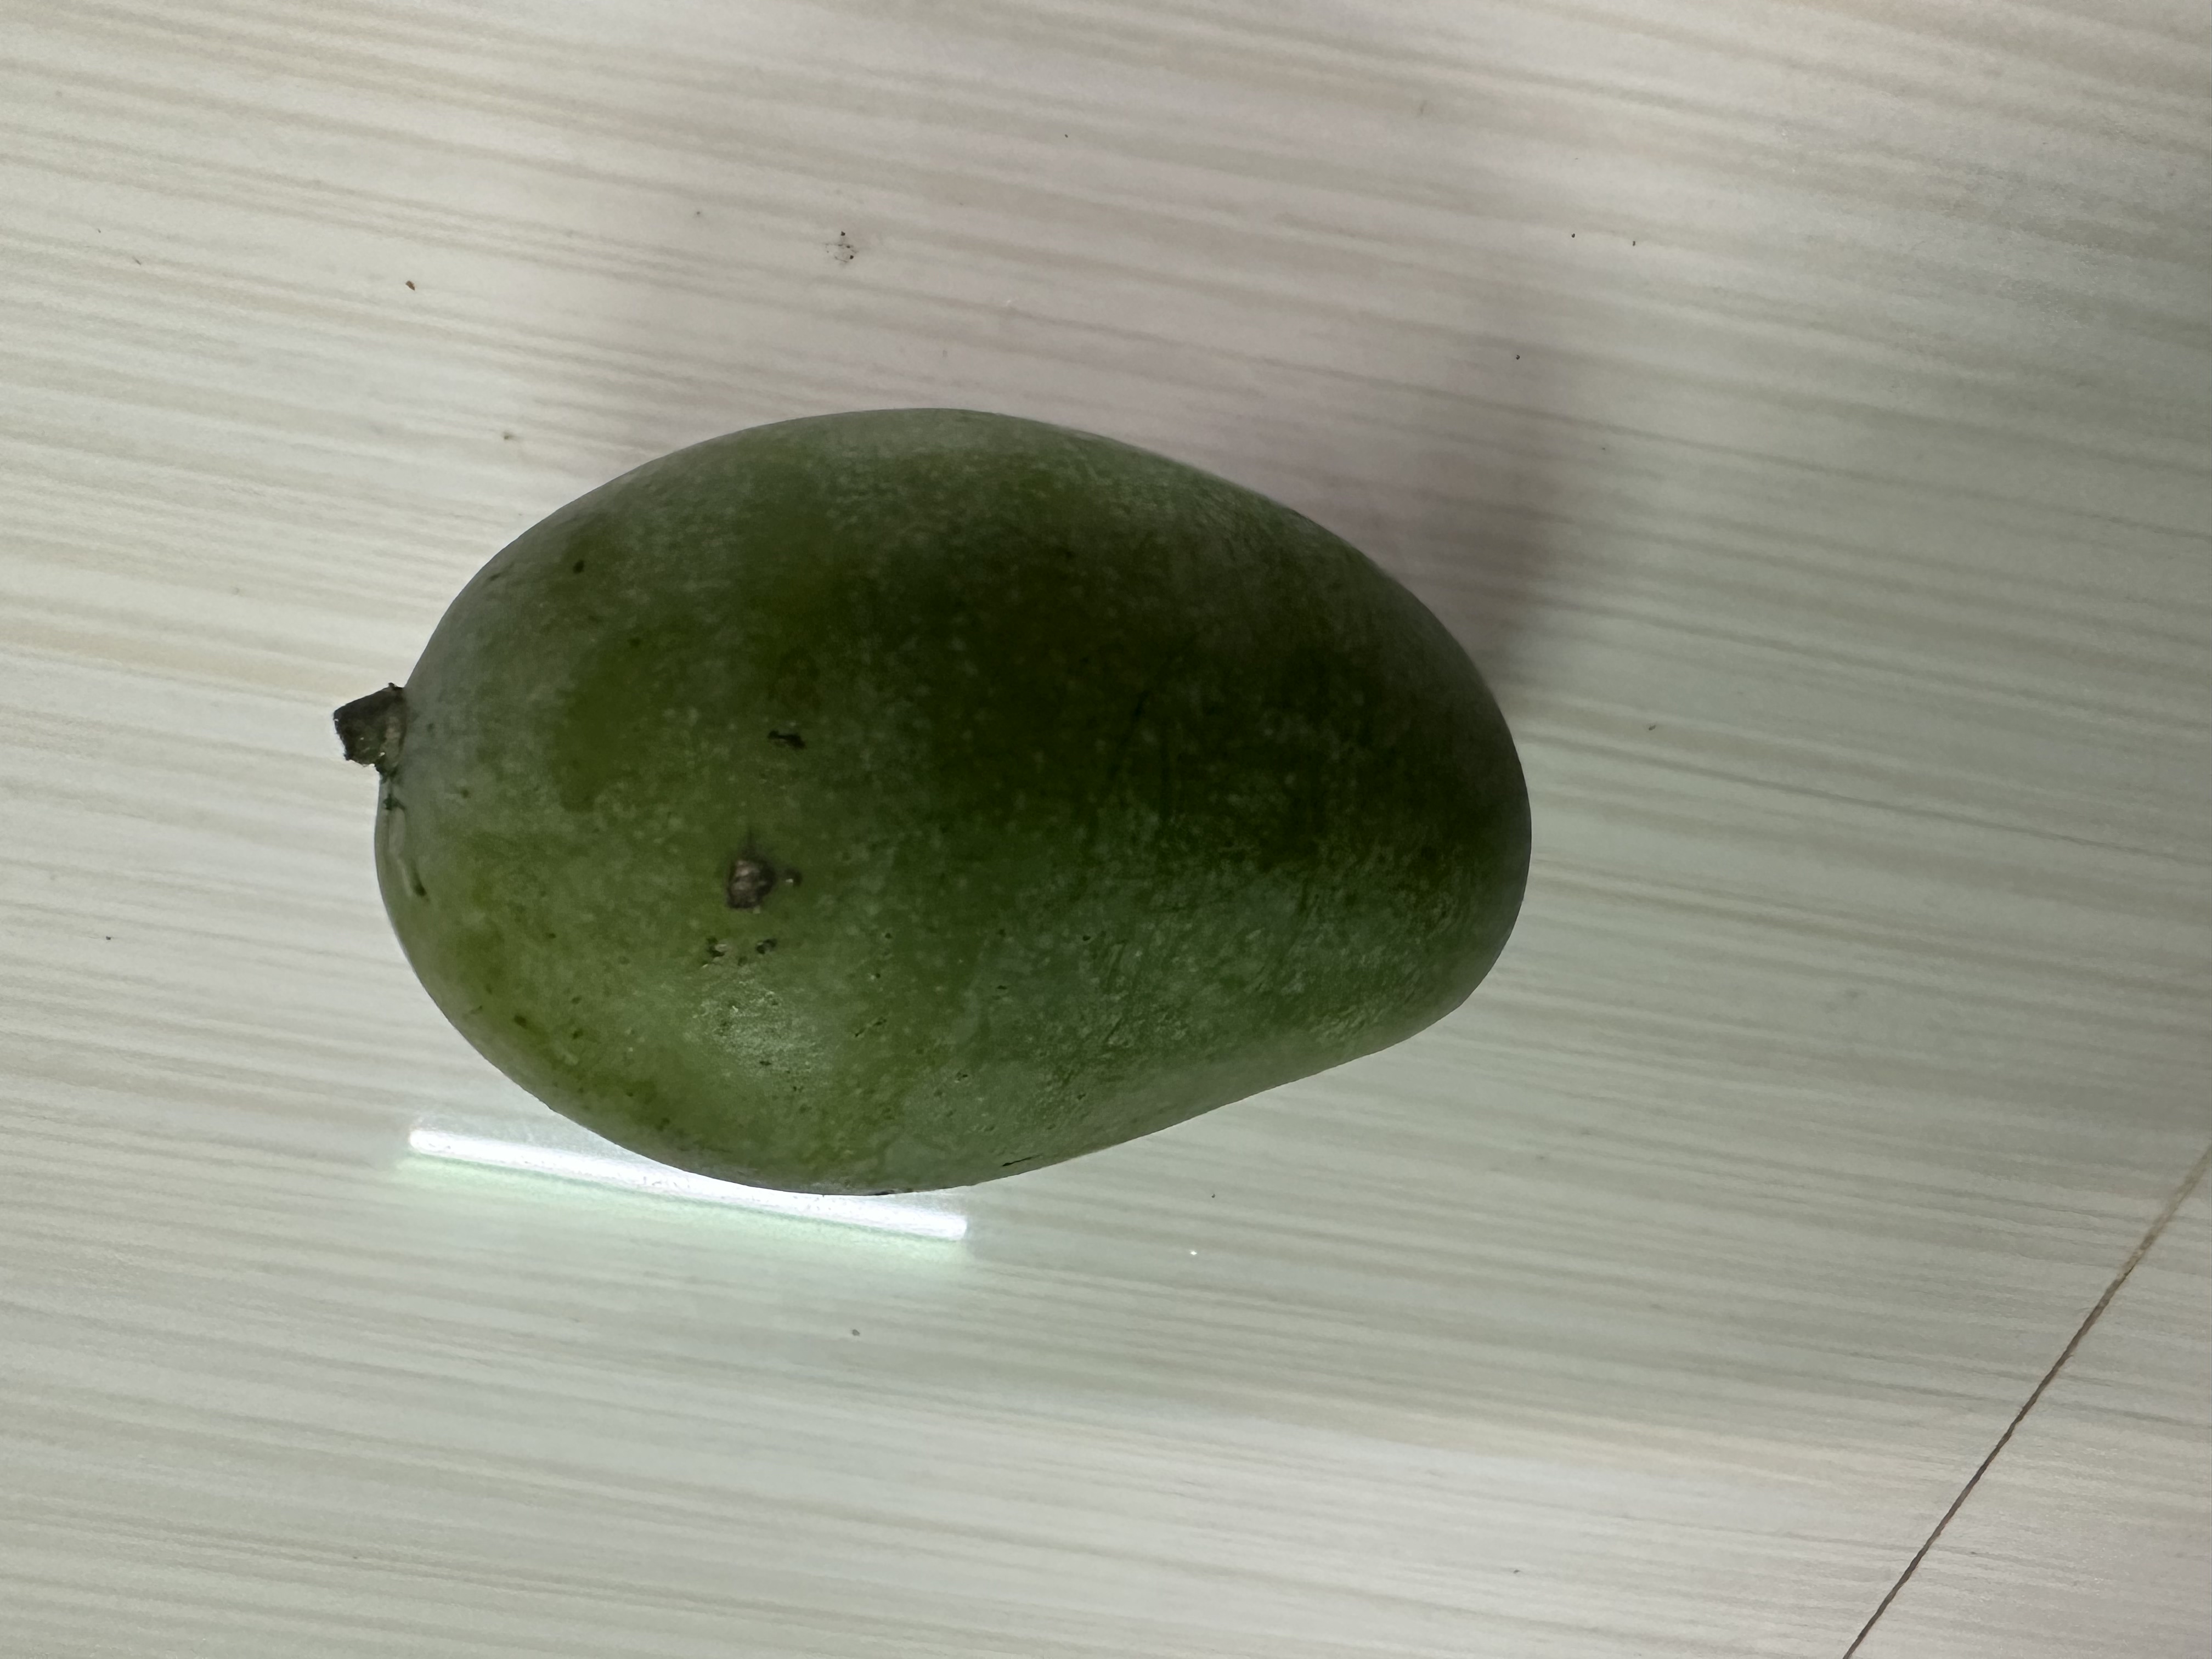
Mango variety: Amrapali